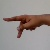
The image shows a hand gesture representing the letter 'P' in Indian Sign Language.